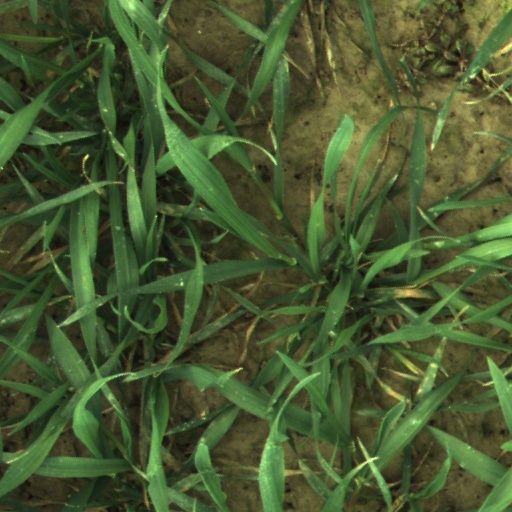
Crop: wheat